Cliff Robertson

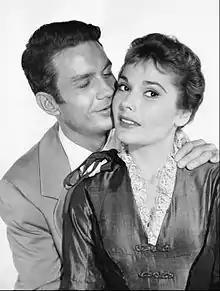
Robertson and Felicia Farr in the "Playhouse 90" presentation of "Natchez"

Looking back on his career, Robertson said: "nobody made more mediocre movies than I did. Nobody ever did such a wide variety of mediocrity".